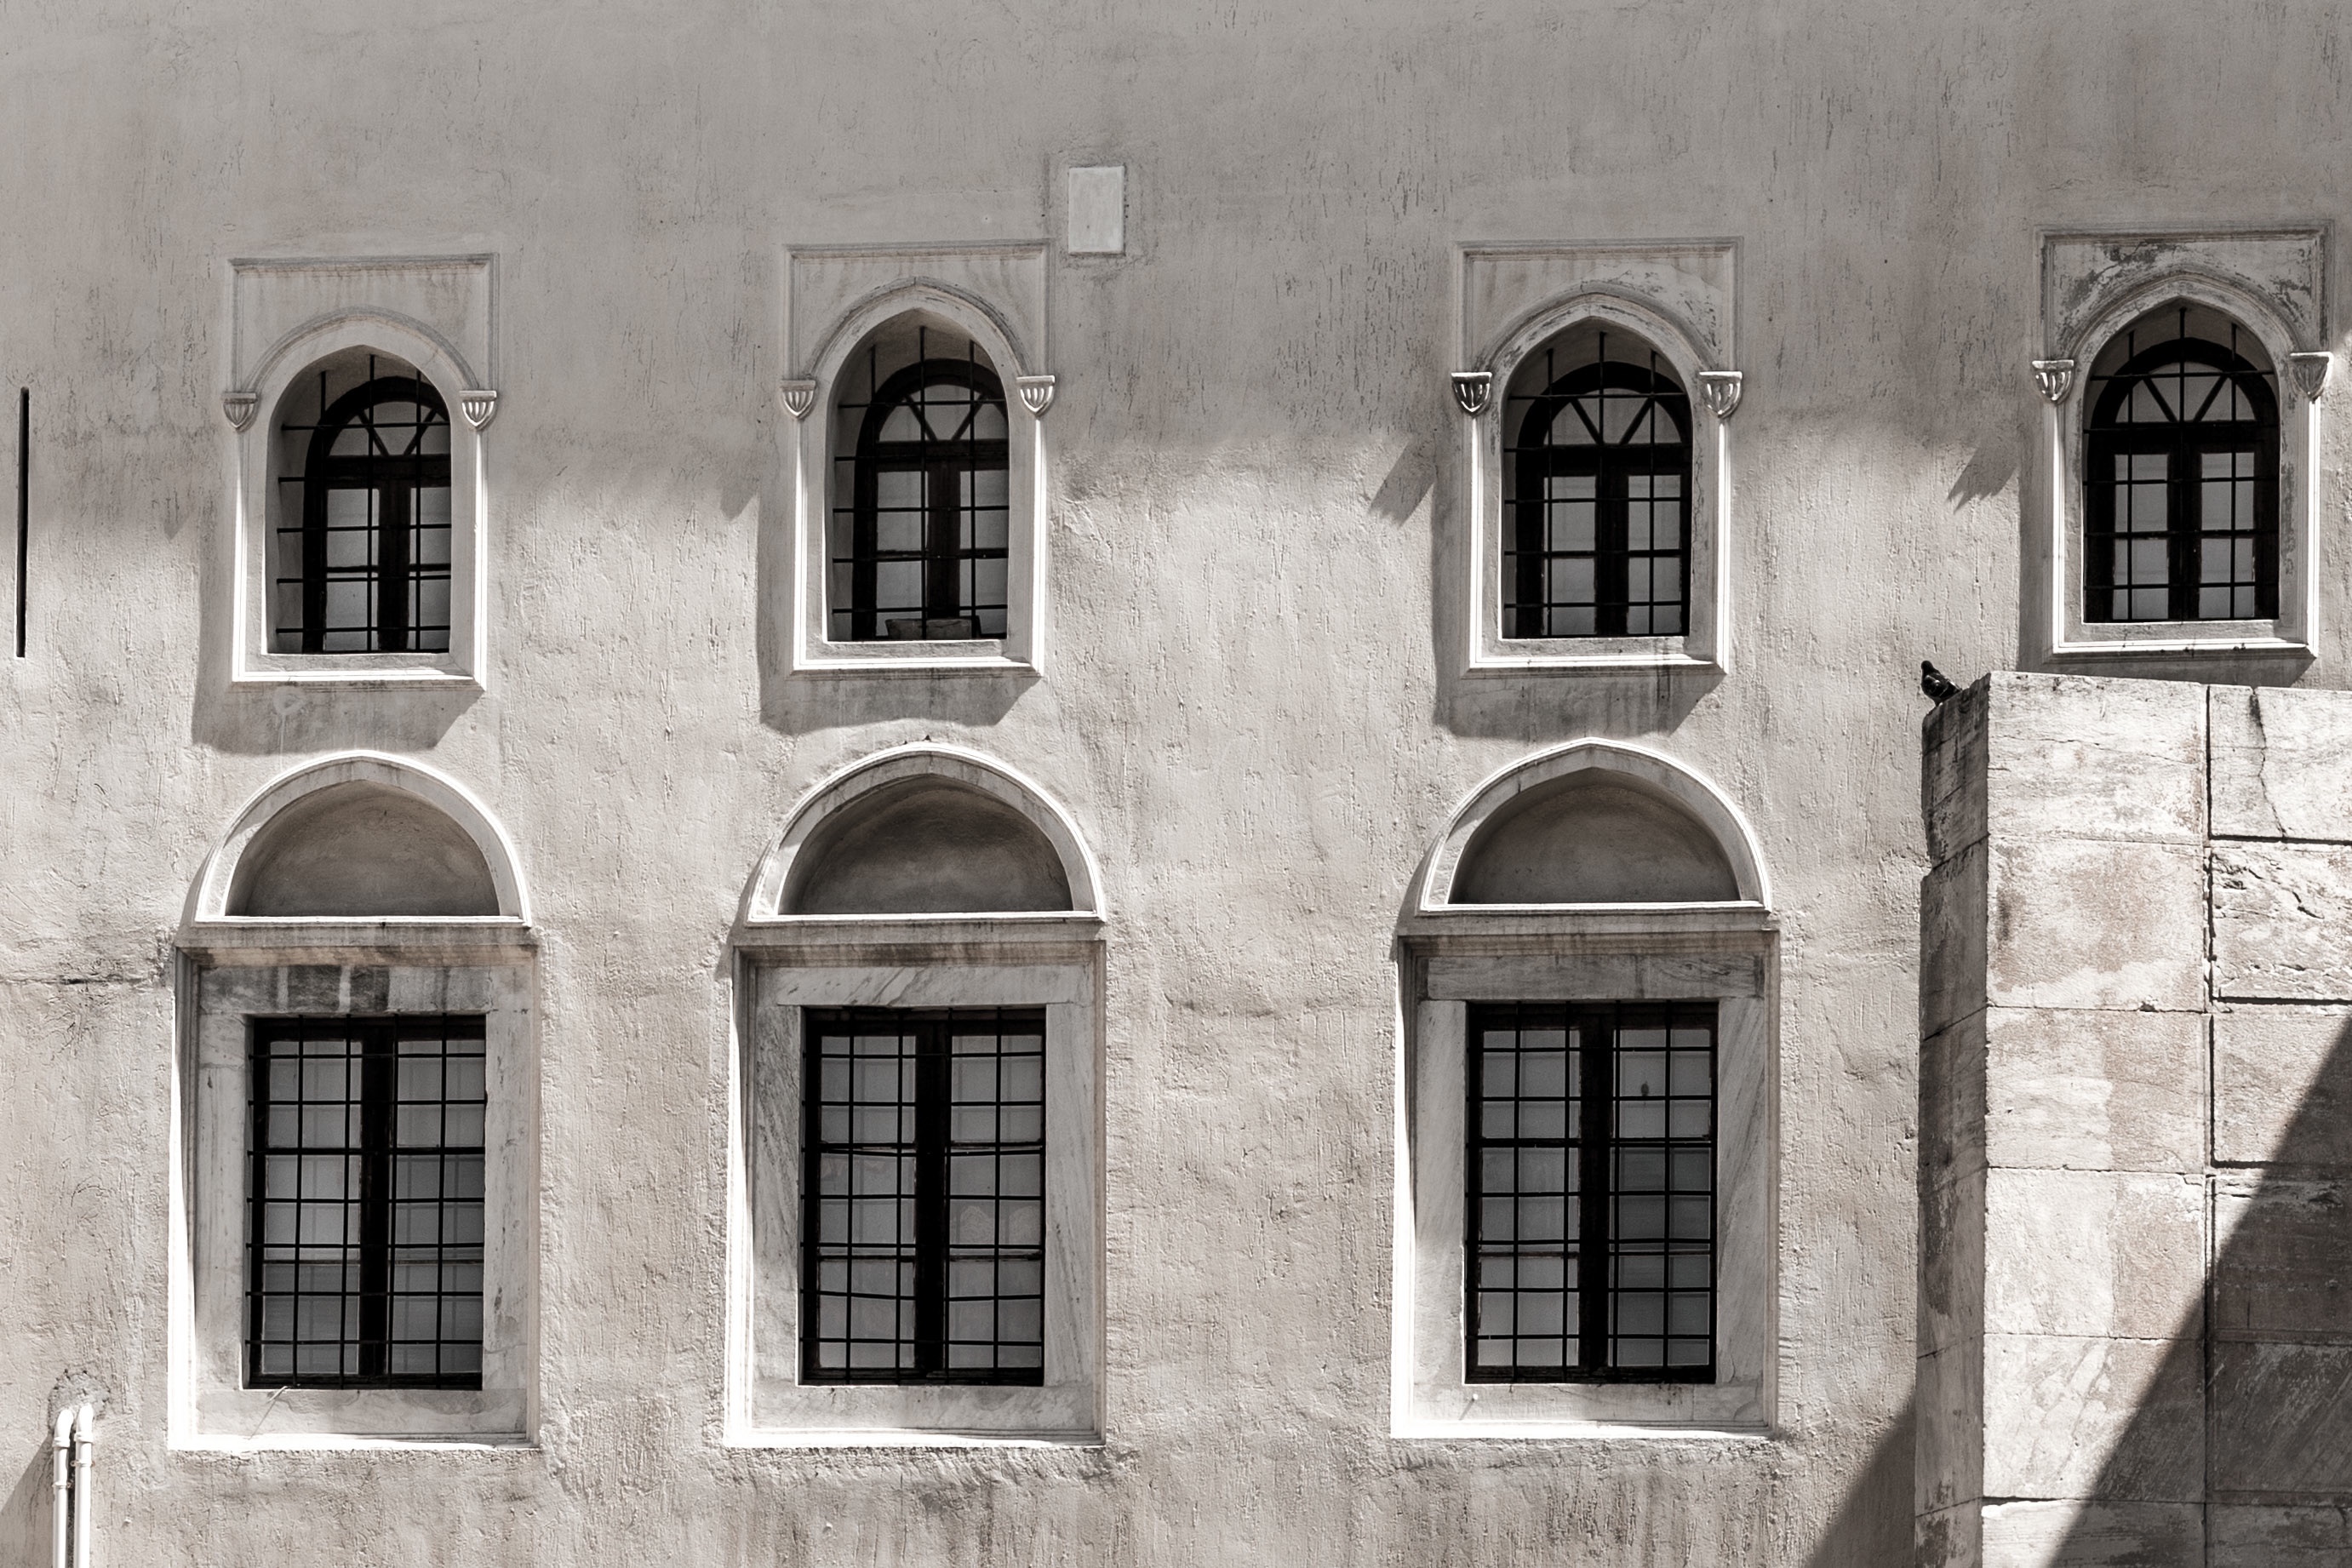
architecture, white, house, window, arch, facade, monochrome, brick, door, symmetry, synagogue, history, shape